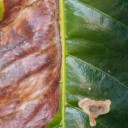
Label: Phoma